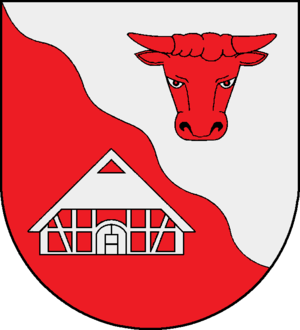
Stafstedt est une municipalité allemande située dans le land du Schleswig-Holstein et dans l'arrondissement de Rendsburg-Eckernförde. En 2015, sa population est de 351 habitants.